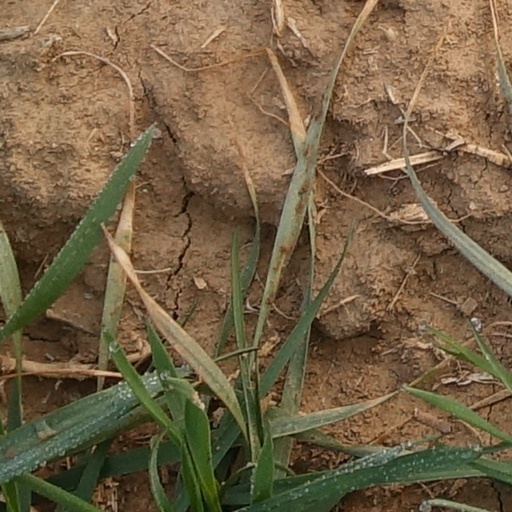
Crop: wheat